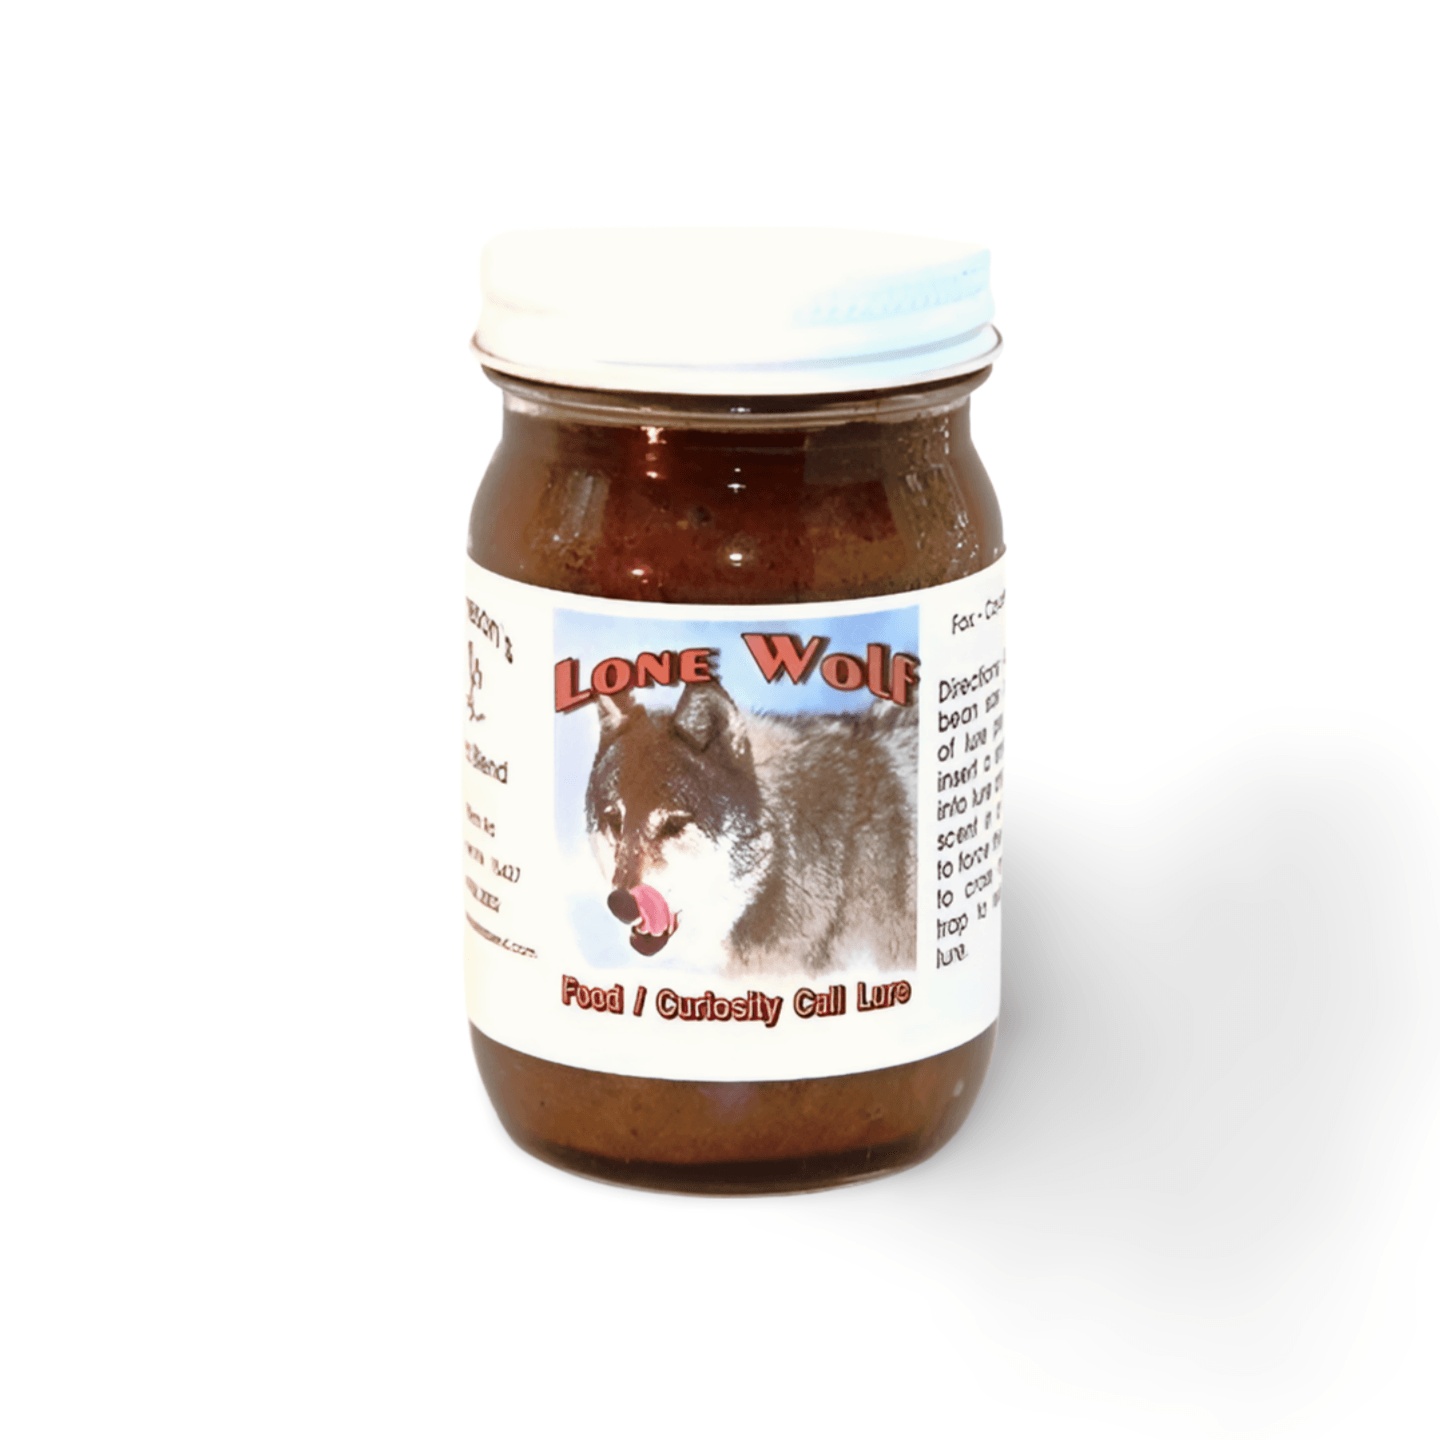
Lone Wolf - Jameson - 4 oz.
A rich, musky and thick food lure that creates an intense interest in canines. This multi-ingredient lure has a nice blend of sweet northern castor and other food odors that are aged just right. If you want high attraction and durability in a lure this is the one. Not an overpowering lure but it will cause aggressive digging where applied in hole type sets. Lone Wolf does its job day after day and night after night. If you need a lure that encourages intense interest this, is it. This lure is at its best in hole and at flat sets. It is a very good spring and summer ADC lure also. Some high numbers of coyote men swear by this one lure alone.
Brand: Jameson's Lures
Category: Sporting Goods > Outdoor Recreation > Hunting & Shooting > Hunting > Wildlife Attractants > Wildlife Bait, Feed & Minerals